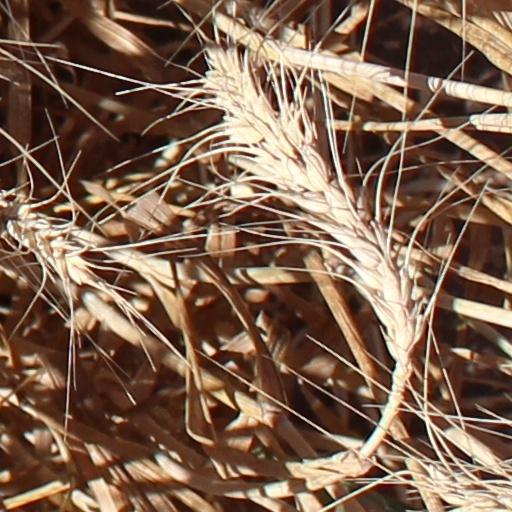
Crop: wheat